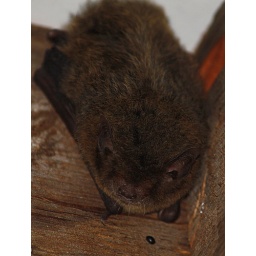
This bat wasn't in a belfry it was in the blue boat shed!Length about 5cm.There were 4 of them.